Helen Bostock

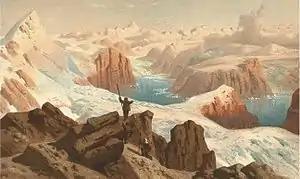
Kejser Franz Joseph Fjord and Petermann Bjerg in Frænkel Land, North-East Greenland. Representation of their discovery by Julius Payer and Ralph Copeland during the Second German North Polar Expedition on 12 August 1870 after climbing onto Payer Tinde.

In 2016 she was awarded the New Zealand Geoscience Society top award, the McKay Hammer, for a body of research work between 2013 and 2016. Previous winners include Harold Wellman the discoverer of the Alpine Fault. She was also awarded the 2004 KSW Campbell award for teaching at the Australian National University – named in honour of Ken Campbell.